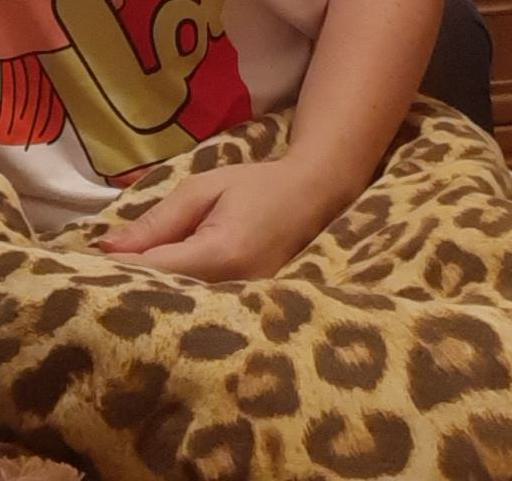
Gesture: no_gesture